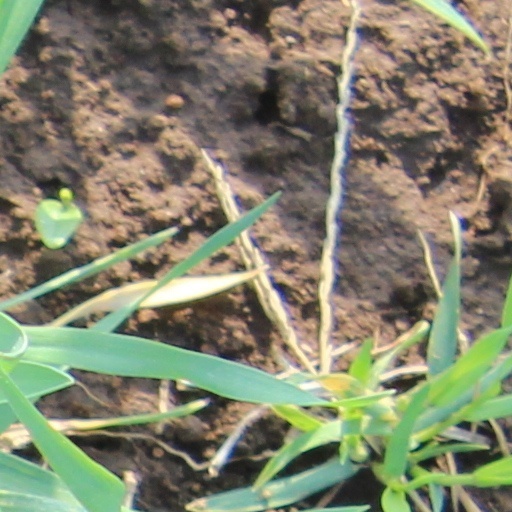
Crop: wheat